Wildlife of Peru

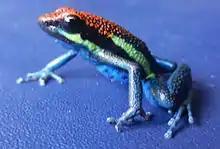
"Ameerega macero" in the Madre de Dios region

In March 2009, scientists discovered a pygmy frog. The pygmy frog is unlike many other species of frog because its eggs don't become tadpoles like those of most frogs. Also, they only lay two eggs.